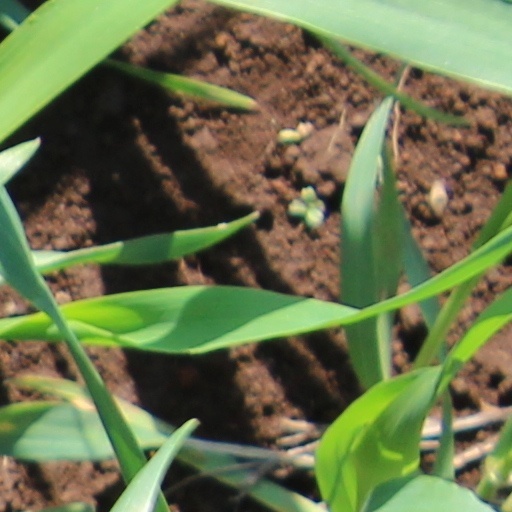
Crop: wheat